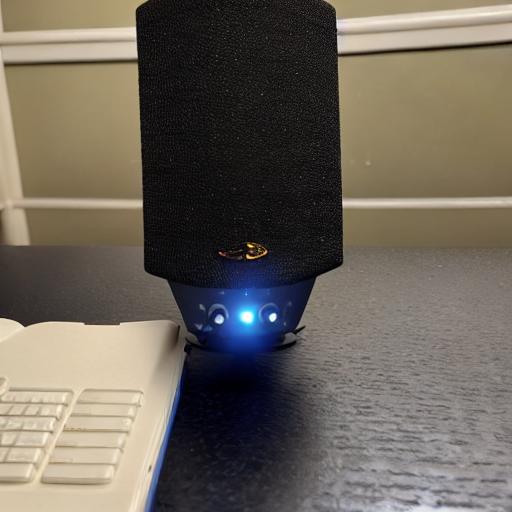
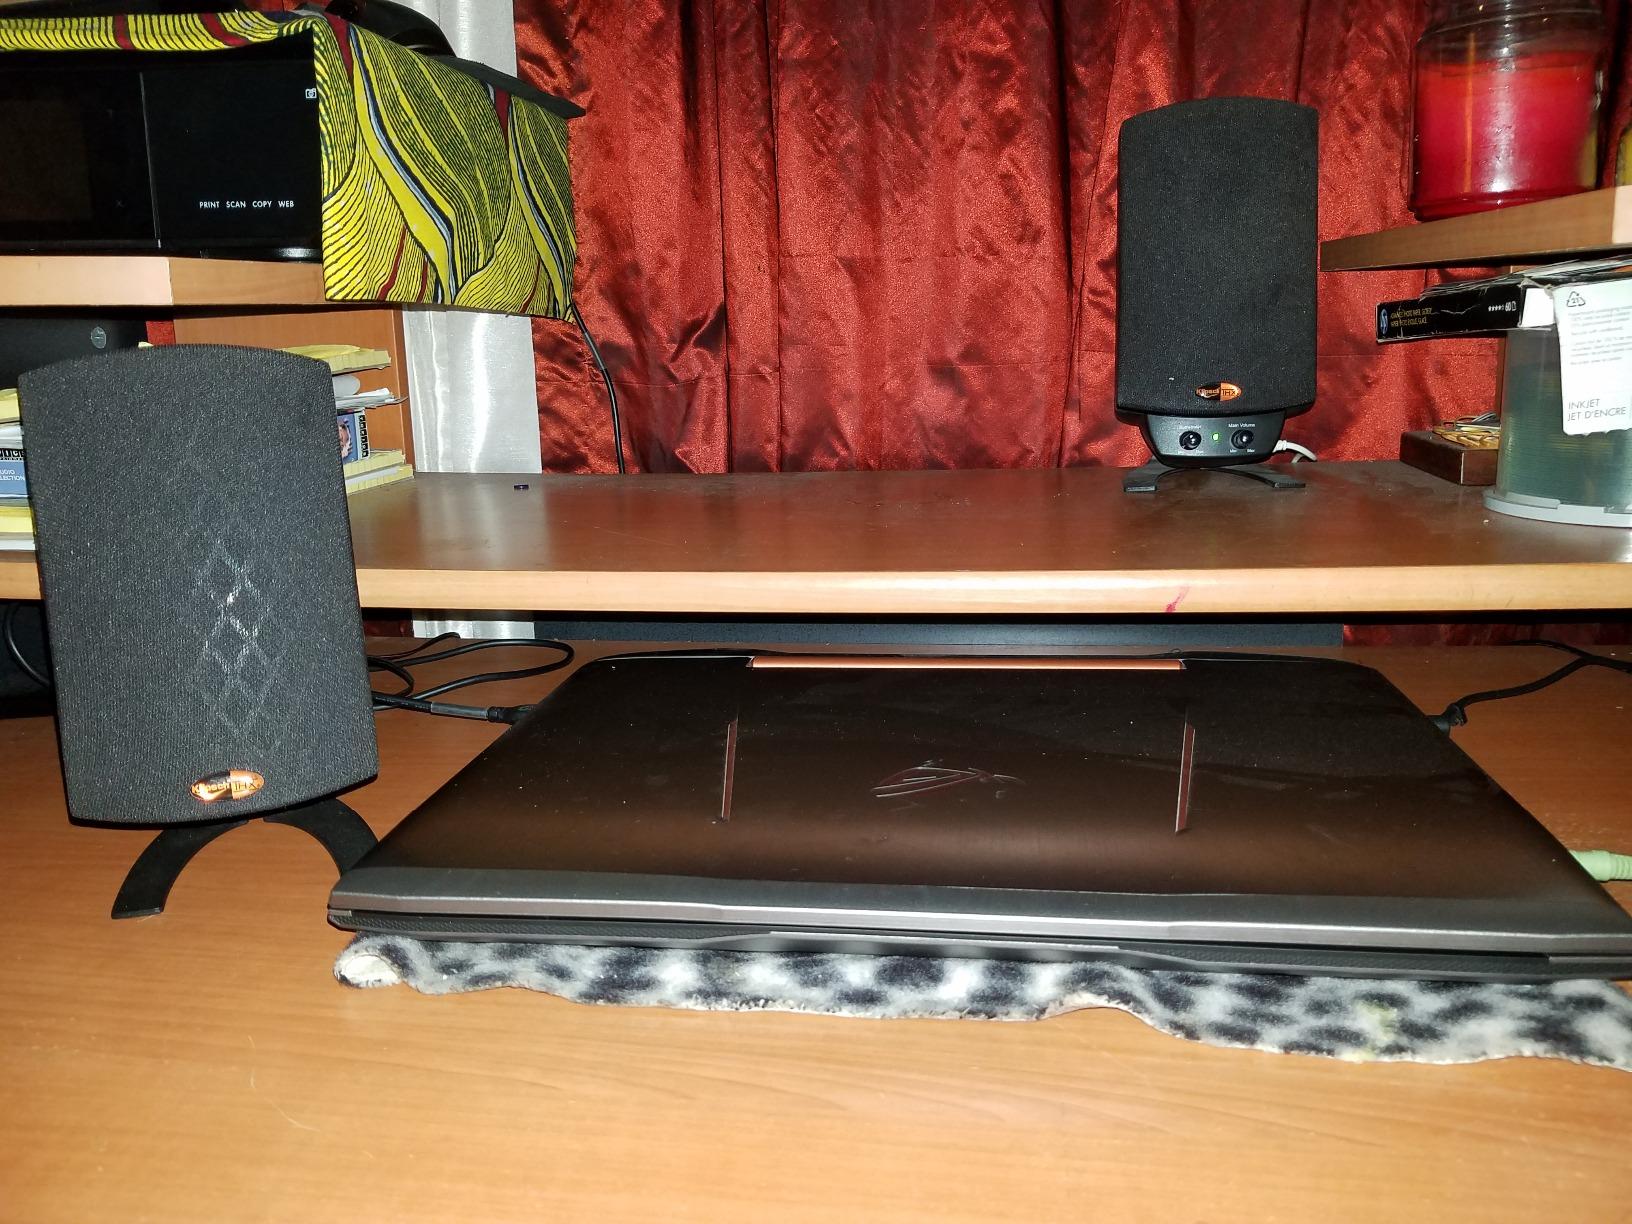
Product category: speaker
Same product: no